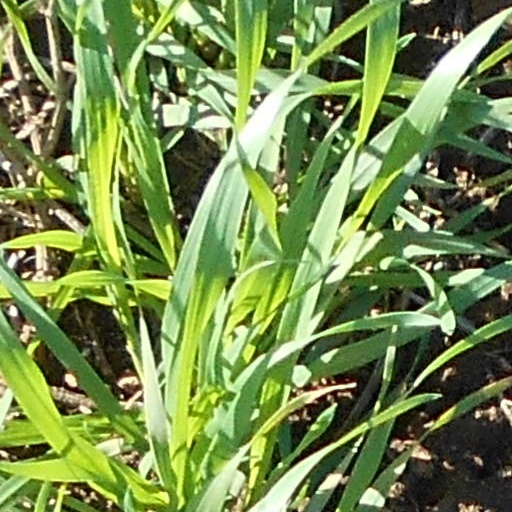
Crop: wheat